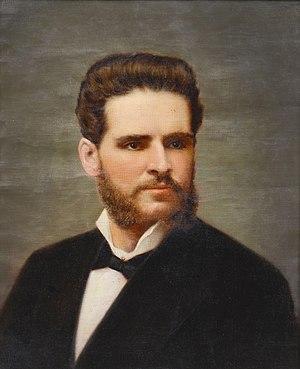
Pedro José Domingo de Guerra, né à La Paz le 4 décembre 1809 et mort dans cette ville le 10 septembre 1879, est un homme politique bolivien qui a été président de la Bolivie en 1879, pendant la guerre du Pacifique entre le Chili, la Bolivie et le Pérou.